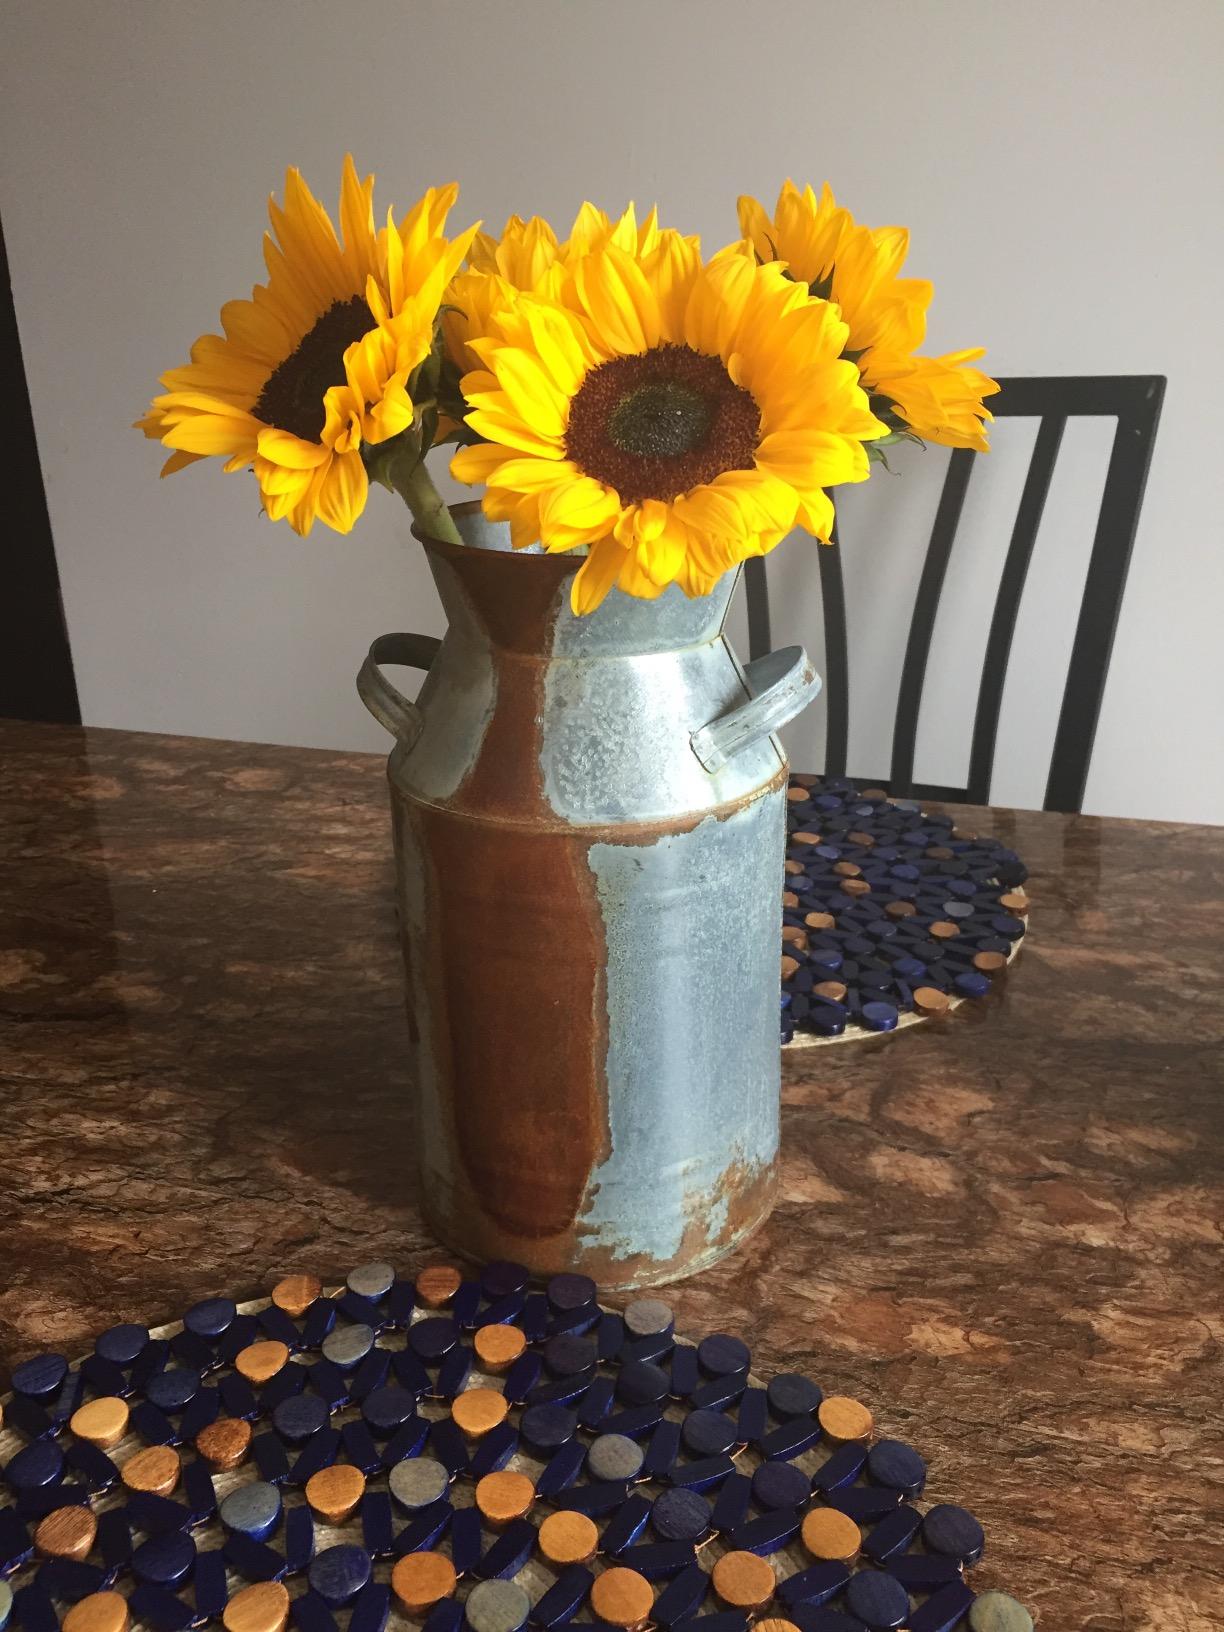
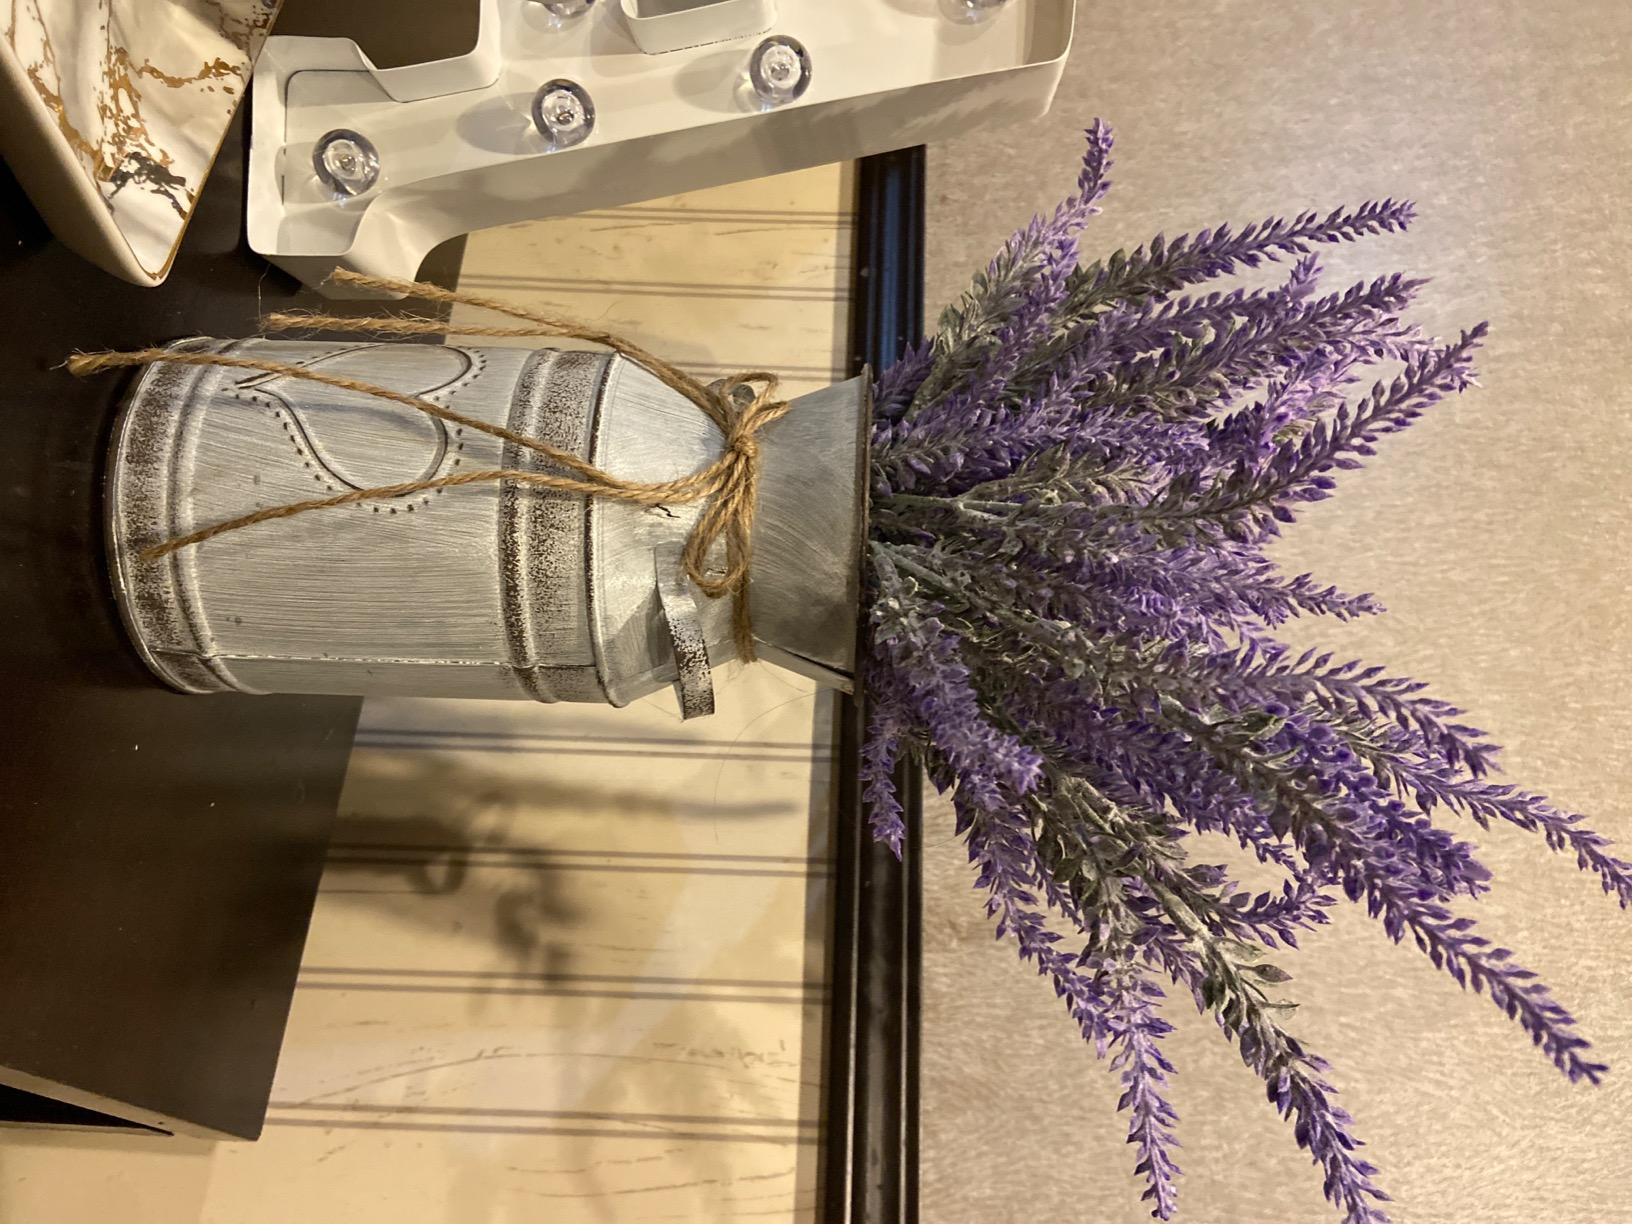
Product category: vase
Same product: no